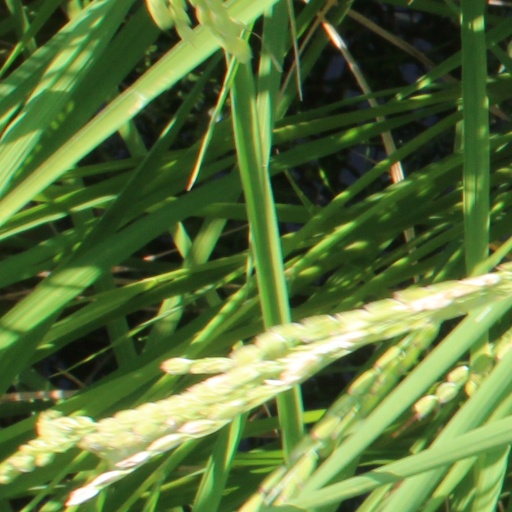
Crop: rice